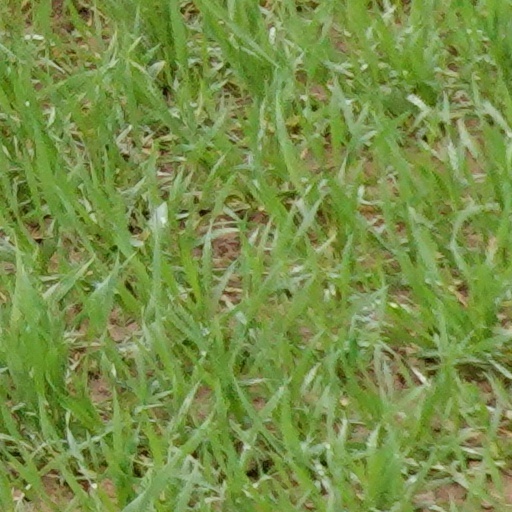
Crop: wheat